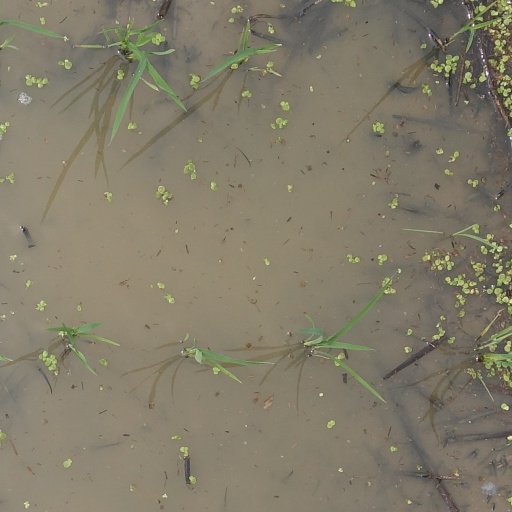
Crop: rice